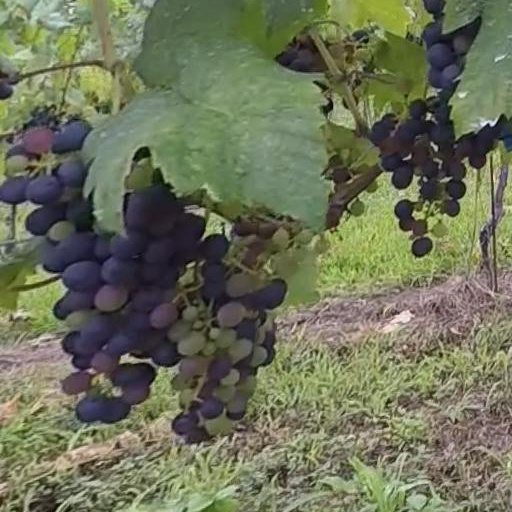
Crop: grape